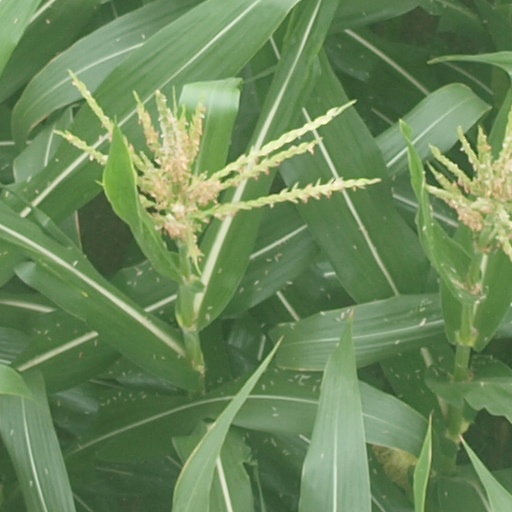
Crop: maize; corn